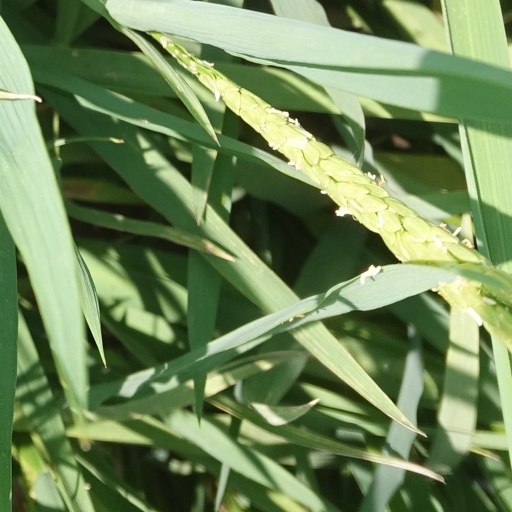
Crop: rice